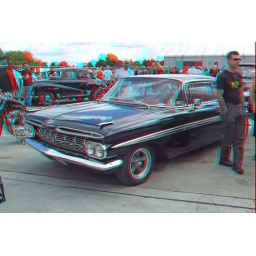
old hot rod car Shoreham aircraft museum @ ruxley manor in anaglyph 3D stereo red cyan glasses to view